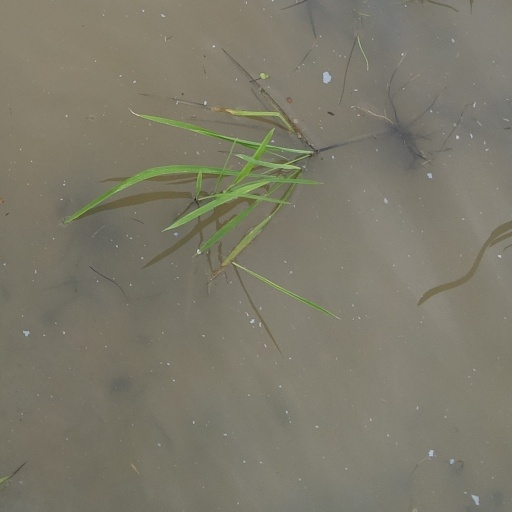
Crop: rice